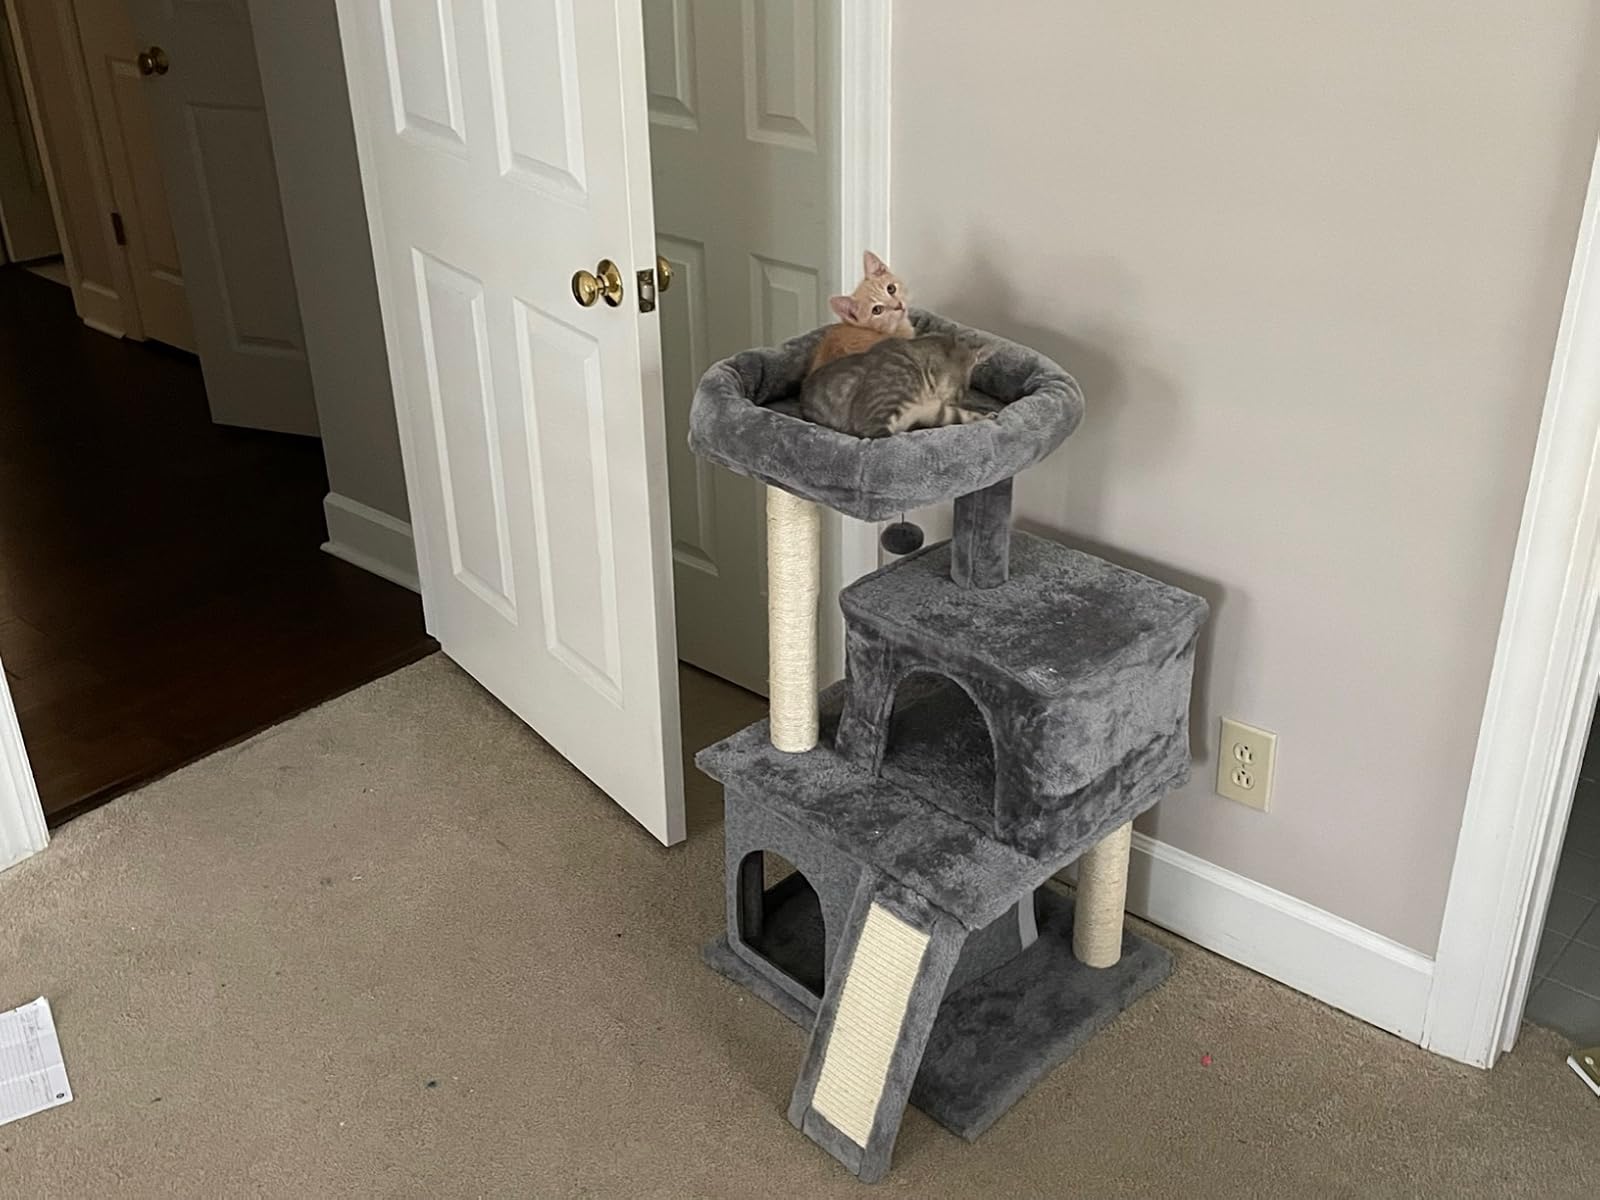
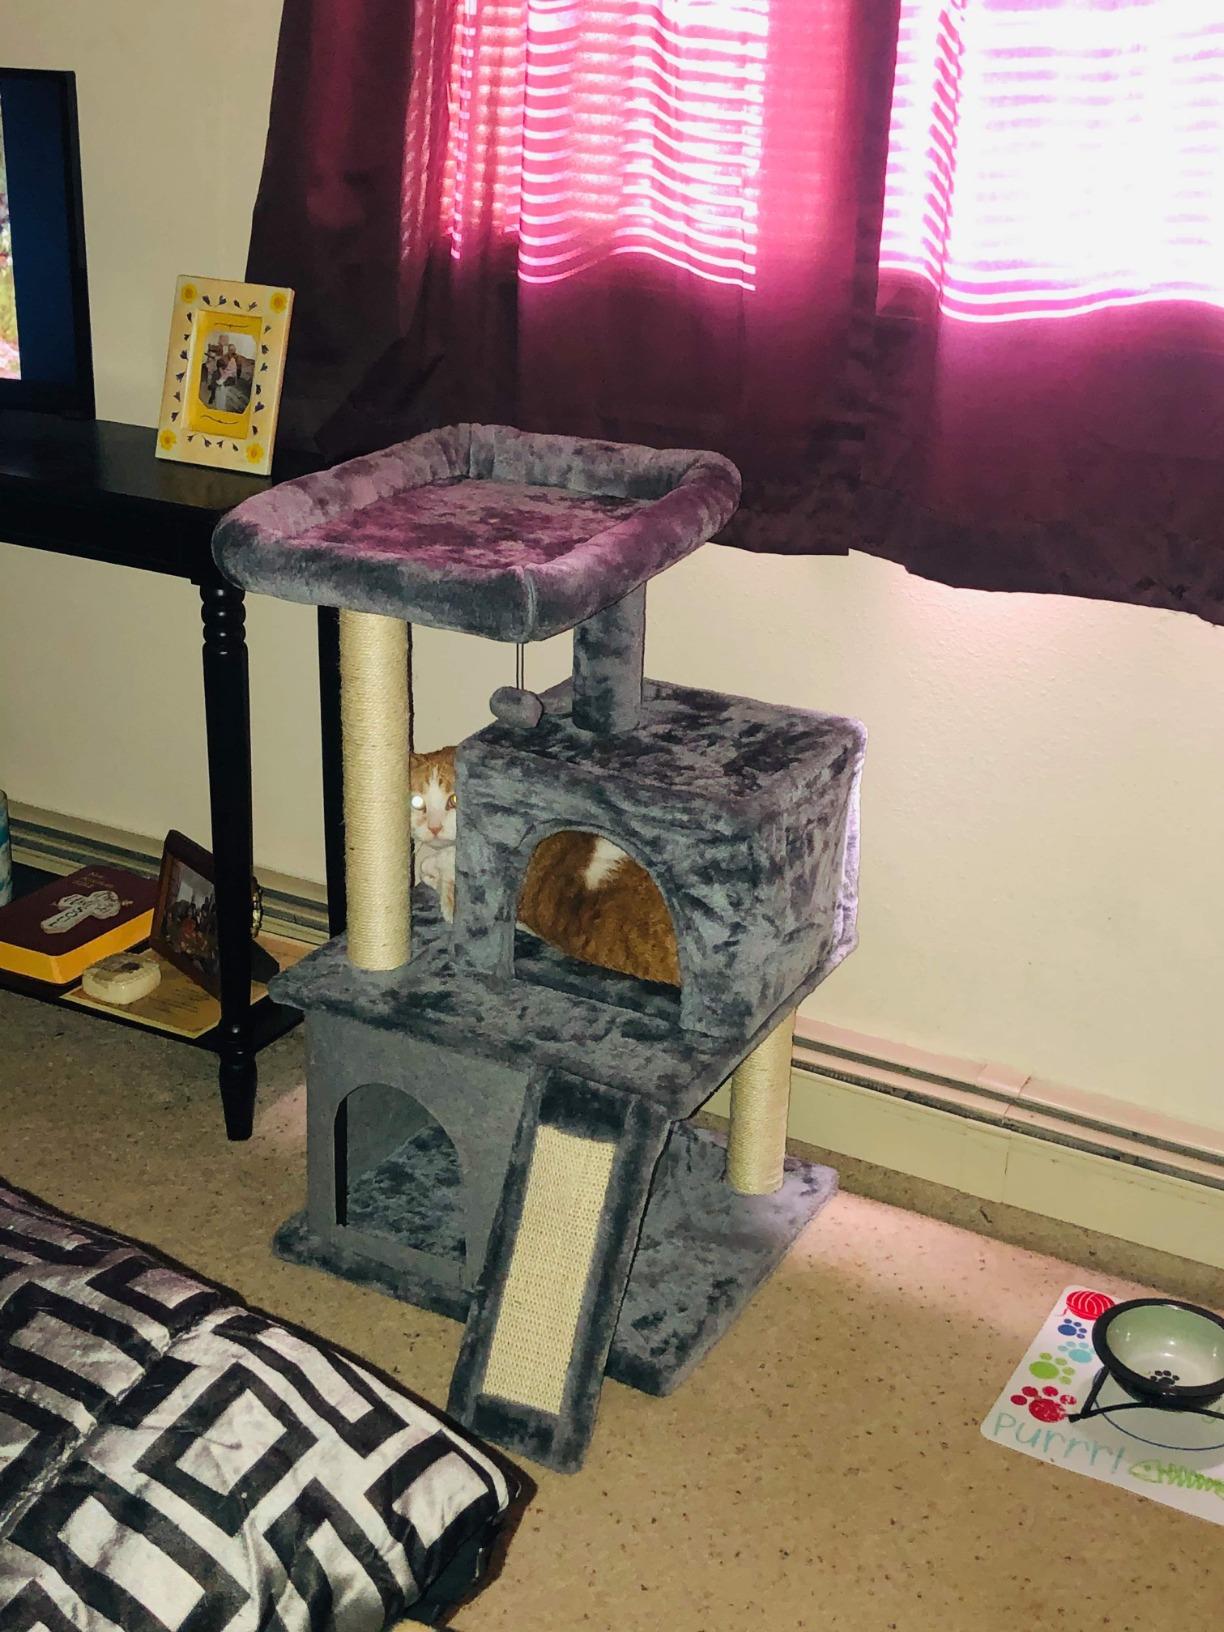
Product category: items_cat tree
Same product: yes